Aleksander Myszuga

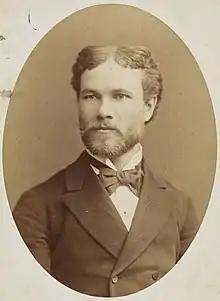
Myszuga in 1880

Aleksander Myszuga (sometimes spelled Ołeksandr Mishuga or Olexander Myshuga; June 20, 1853 – March 9, 1922) was an Austro-Hungarian operatic tenor and voice teacher of Ukrainian descent. He studied voice with